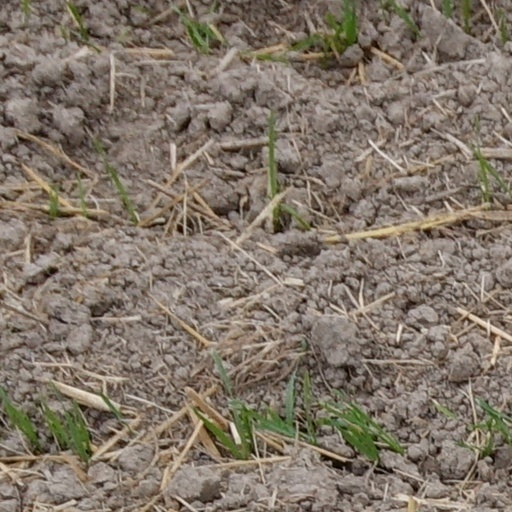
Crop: wheat